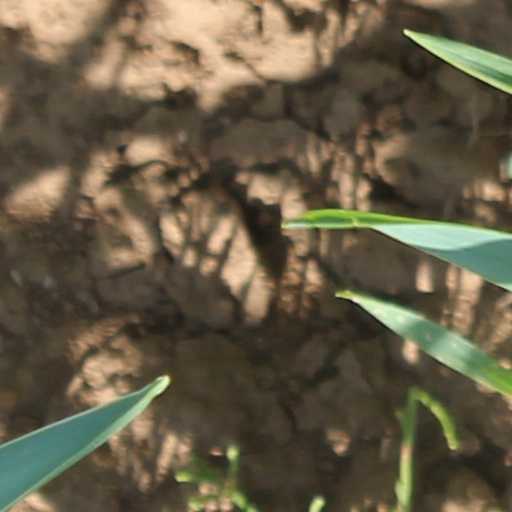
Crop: wheat